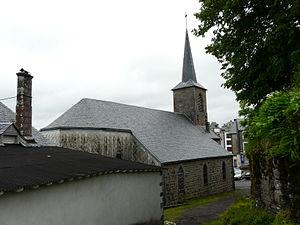
L'église Saint-Louis de La Tour-d'Auvergne, Puy-de-Dôme, France.